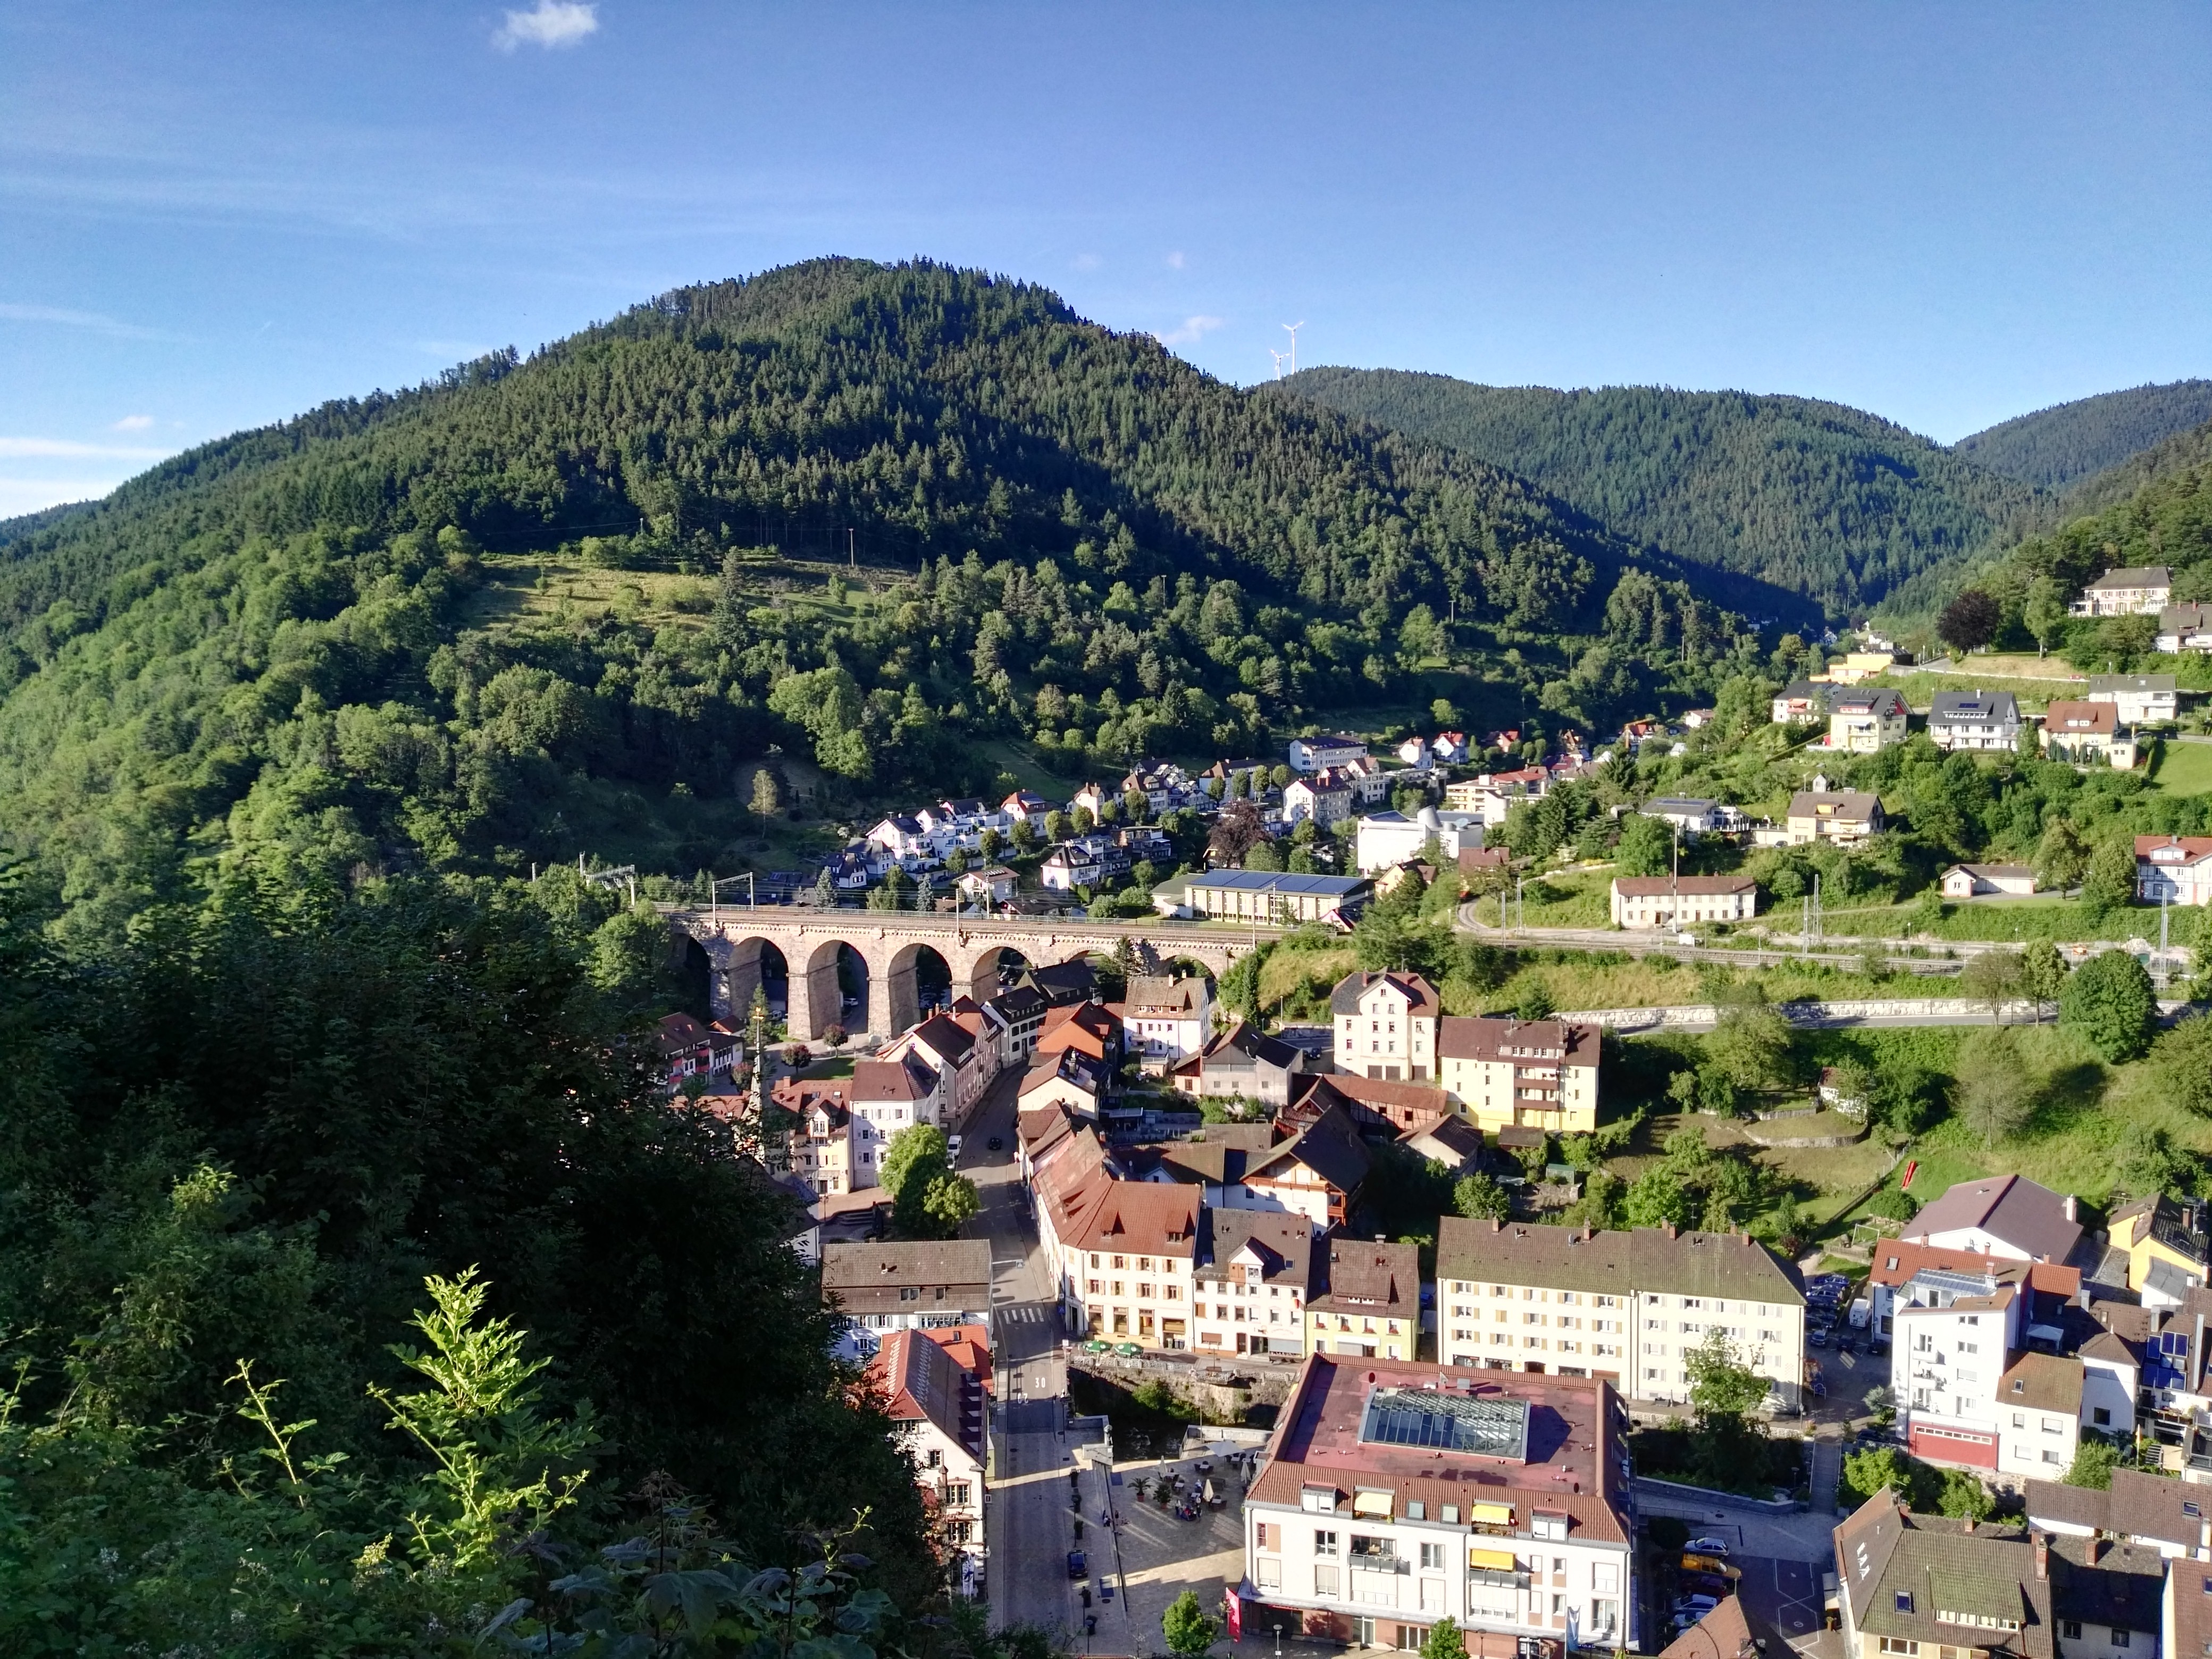
mountain, town, mountain range, village, tourism, alps, estate, railway bridge, bird's eye view, aerial photography, hornberg, view from the castle hill, residential area, geographical feature, human settlement, mountainous landforms